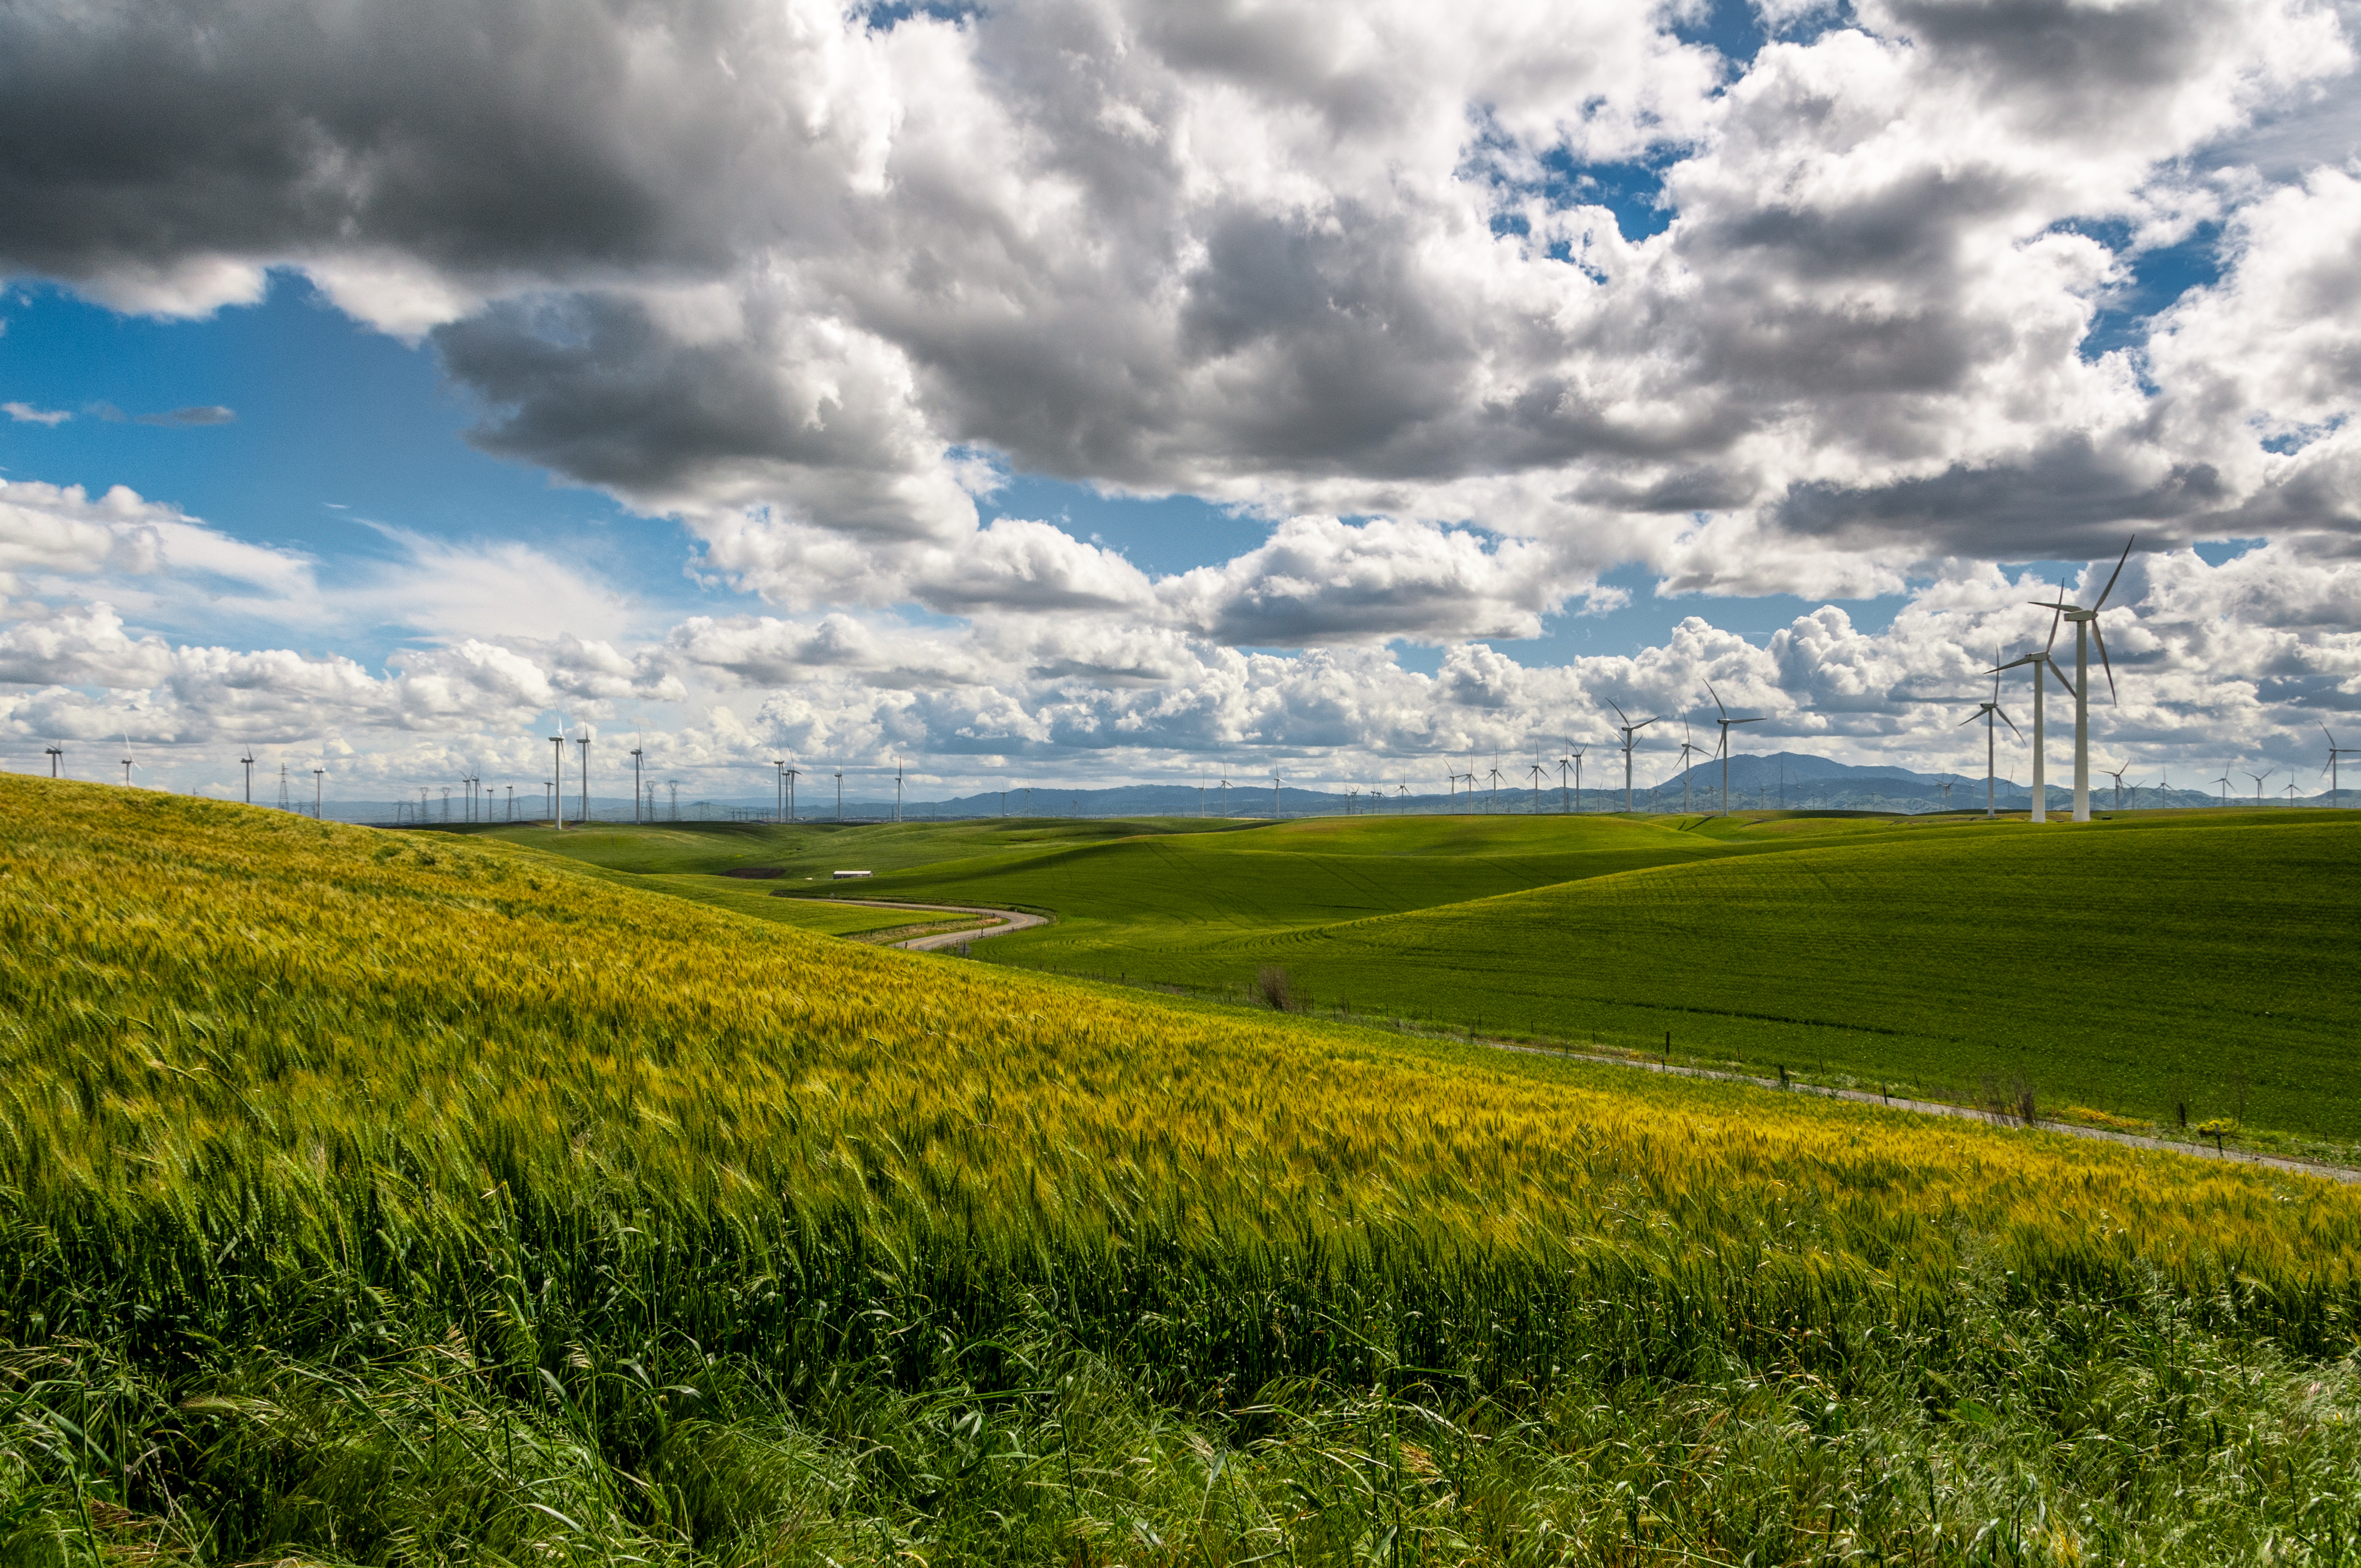
landscape, tree, nature, grass, horizon, mountain, cloud, plant, sky, field, lawn, meadow, prairie, sunlight, cloudy, morning, hill, flower, windmill, green, crop, pasture, agriculture, plain, rapeseed, grassland, plateau, habitat, brassica, rural area, paddy field, meteorological phenomenon, natural environment, geographical feature, grass family, mountainous landforms